Jimmy Rogers (American football coach)

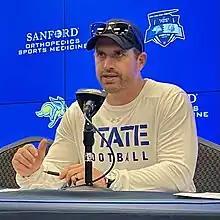
Rogers at a post-game presser in 2023

Jimmy Rogers (born 1987) is an American football coach and former player who is currently the head coach for the Washington State Cougars of the Pac-12 Conference. Previously, he was the head coach of the South Dakota State Jackrabbits for two seasons. Rogers led the Jackrabbits to a NCAA Division I Championship in his debut season and is a recipient of the Eddie Robinson Award.